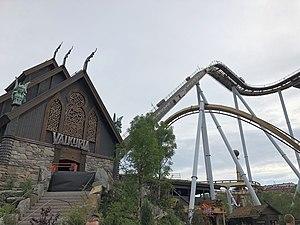
Valkyria est une montagne russe construite par Bolliger & Mabillard. Elle est située à Liseberg, dans la ville de Göteborg en Suède. C'est le dive coaster le plus long et le plus haut d'Europe. Le nom provient de la mythologie nordique : les Valkyries sont des créatures destinées à mener les guerriers vers la mort.
Attractiepark Rotterdam ouvert au public le 1ᵉʳ mars